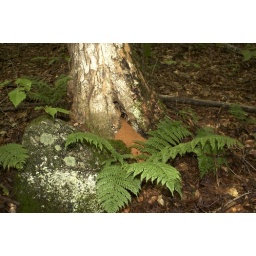
Sawdust from the interior of this tree was pouring out of the base of the trunk. We don't know who was excavating in there!